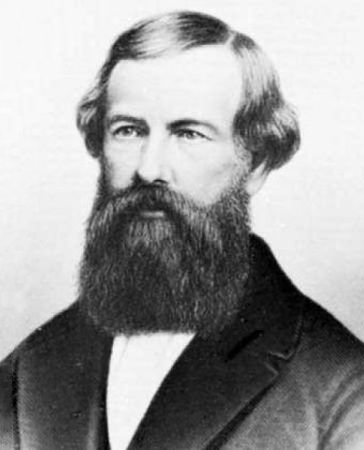
อีลิชา โอติส

ไฟล์:Otis.jpg|thumb|อีลิชา โอติส
อีลิชา เกรฟส์ โอติส (; 3 สิงหาคม 1811 – 8 เมษายน 1861) เป็นนักอุตสาหกรรม ผู้ก่อตั้งบริษัทโอติสเอเลเวเตอร์ Otis Elevator Company which Elisha founded in 1853.และผู้ประดิษฐ์อุปกรณ์นิรภัยซึ่งป้องกันมิให้ลิฟต์ตกหากเคเบิลยกขาด เขาประดิษฐ์อุปกรณ์นี้ขณะอาศัยอยู่ในยองเคอส์ รัฐนิวยอร์ก ในปี 1852 และเสร็จสิ้นผลิตภัณฑ์ในปี 1854
== อ้างอิง ==
หมวดหมู่:นักประดิษฐ์ชาวอเมริกัน